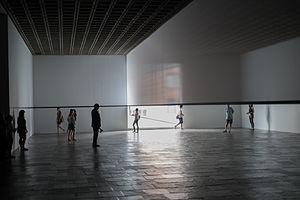
Robert W. Irwin, né le 12 septembre 1928 à Long Beach, est un artiste américain d'installations qui a exploré la perception et l'art conditionnel, souvent par le biais d'interventions architecturales spécifiques in situ qui modifient l'expérience physique, sensorielle et temporelle de l'espace.